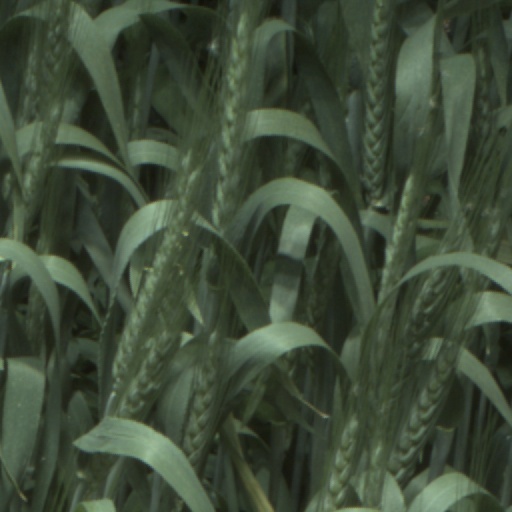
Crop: wheat